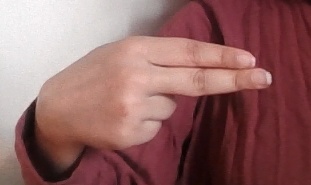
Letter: ain